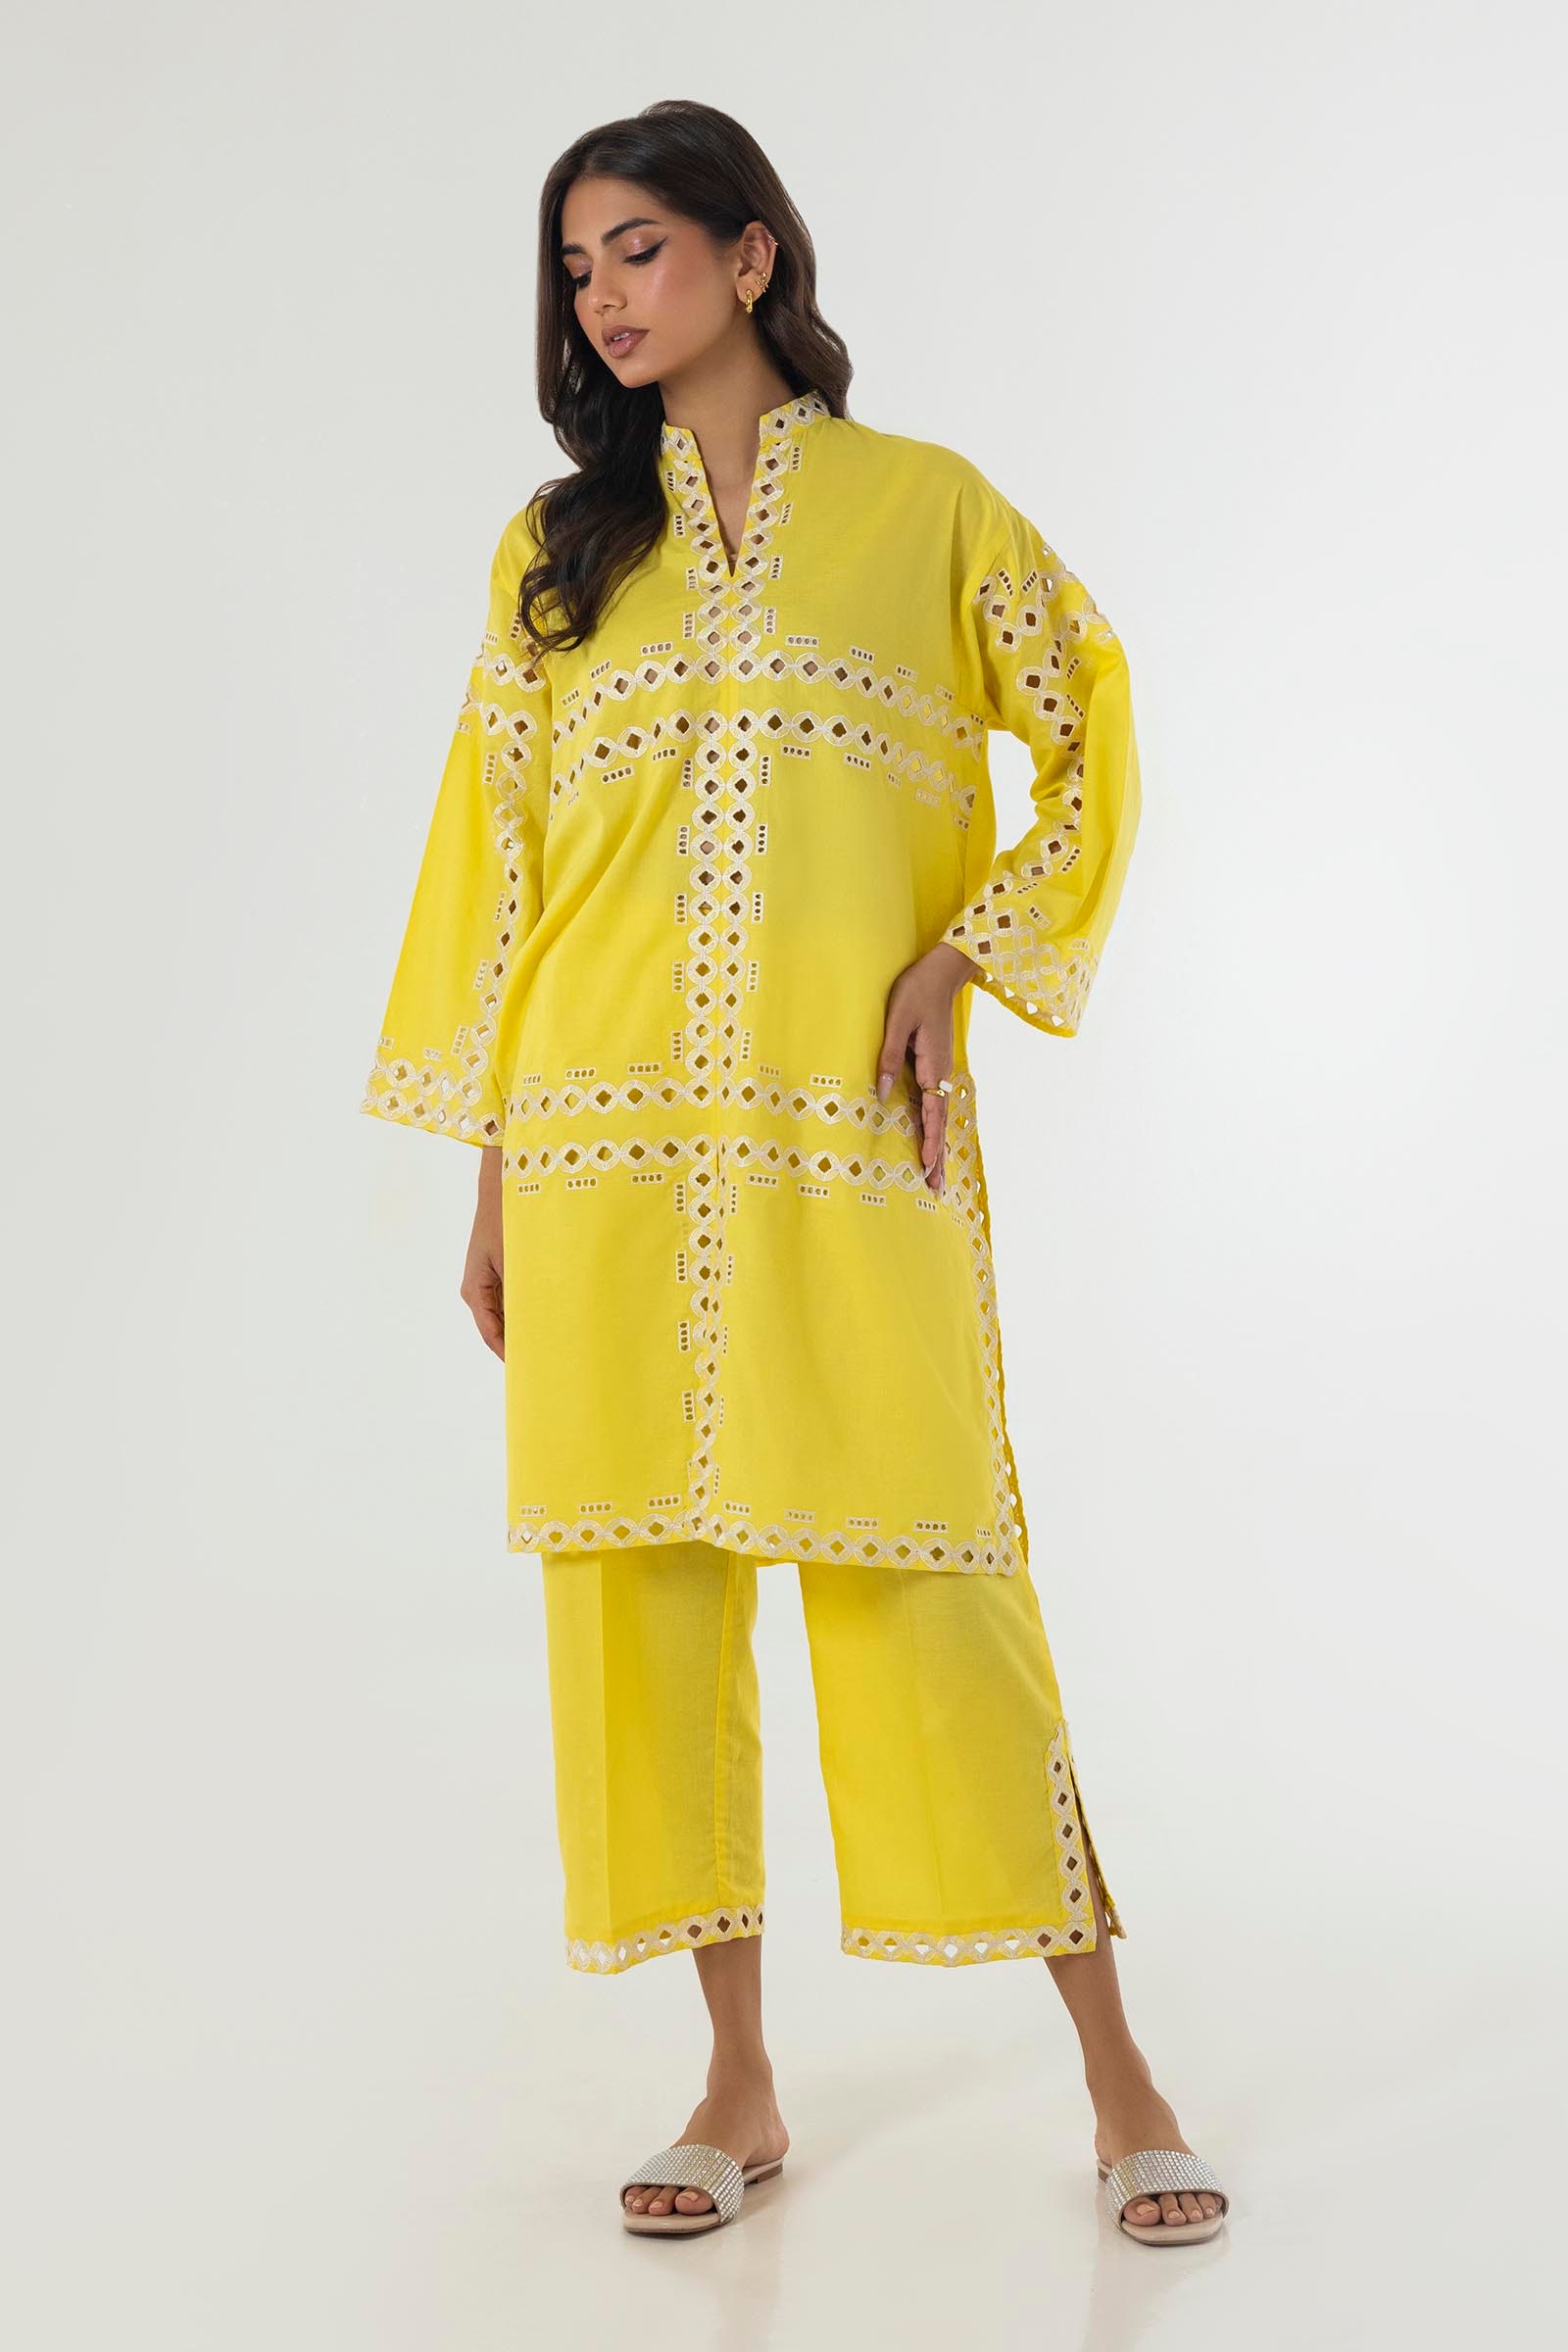
yellow embroidered kurta set